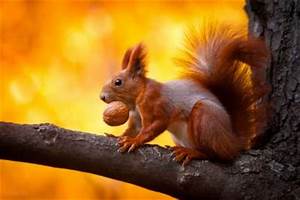
Label: scoiattolo